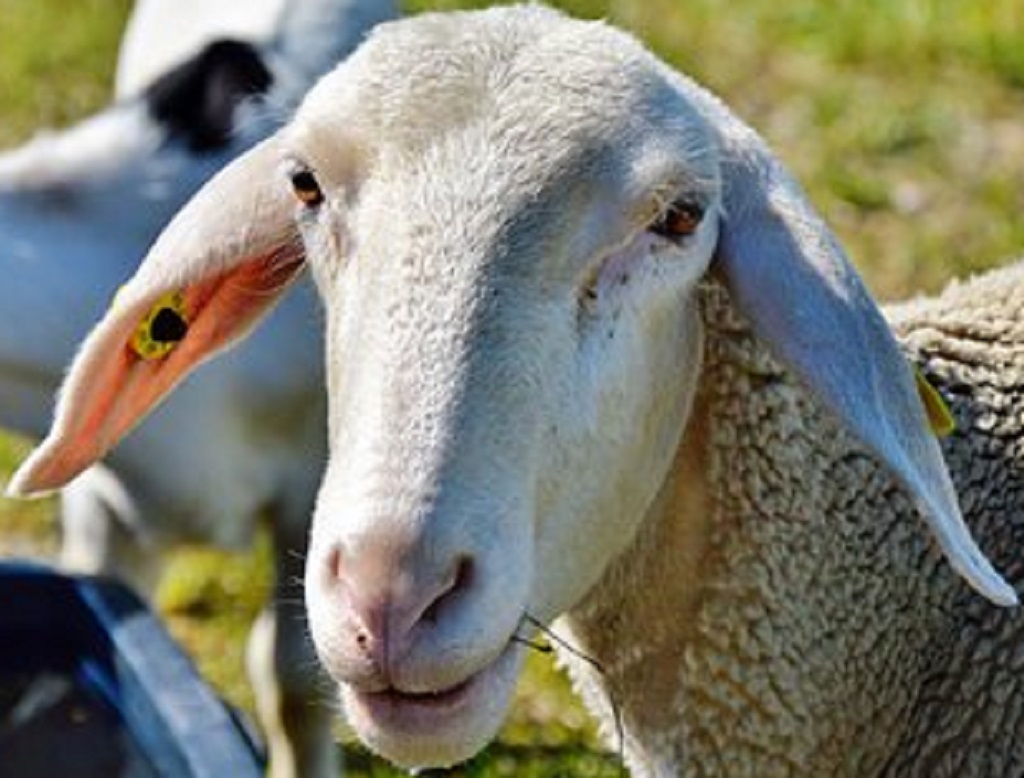
Label: no pain